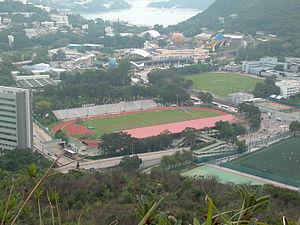
La saison 2017-2018 de Premier League de Hong Kong est la quatrième saison du Championnat de Hong Kong de football, la division supérieure de football à Hong Kong.